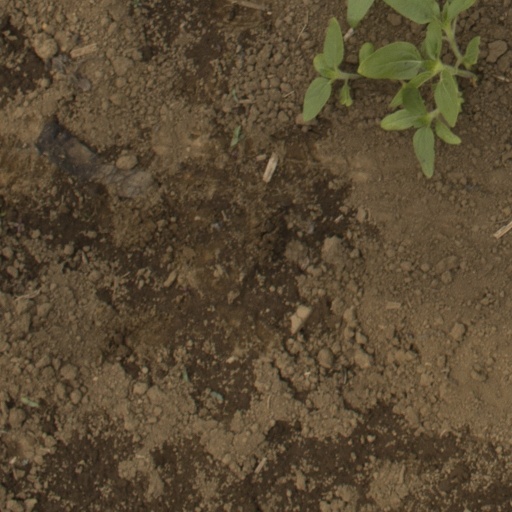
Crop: Jerusalem artichoke